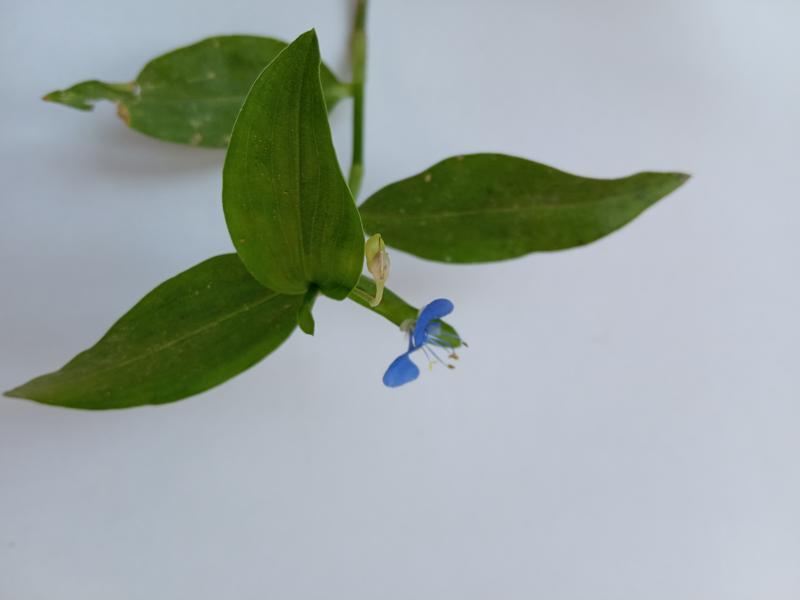
Weed species: Commelina benghalensis